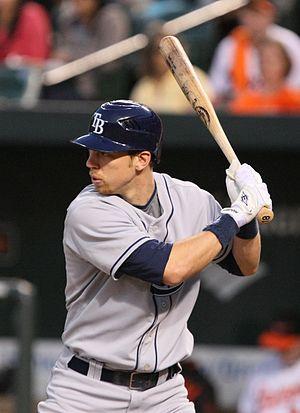
Benjamin Thomas Zobrist est un joueur d'utilité des Cubs de Chicago de la Ligue majeure de baseball.
La saison 2014 des Rays de Tampa Bay est la 17ᵉ saison en Ligue majeure de baseball pour cette franchise.
La saison 2015 des Athletics d'Oakland est la 115ᵉ saison en Ligue majeure de baseball pour cette franchise et la 48ᵉ depuis leur transfert de la ville de Kansas City vers Oakland.